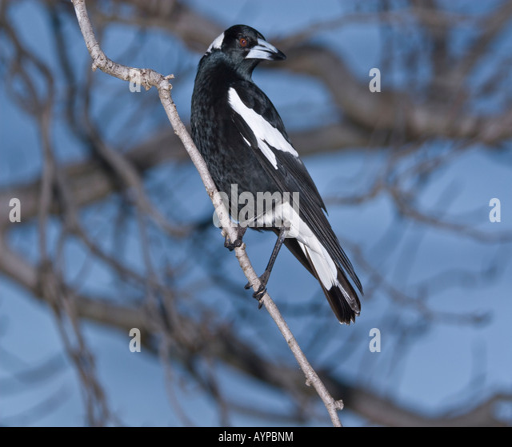
biological species on a tree branch